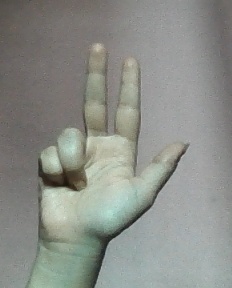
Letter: al